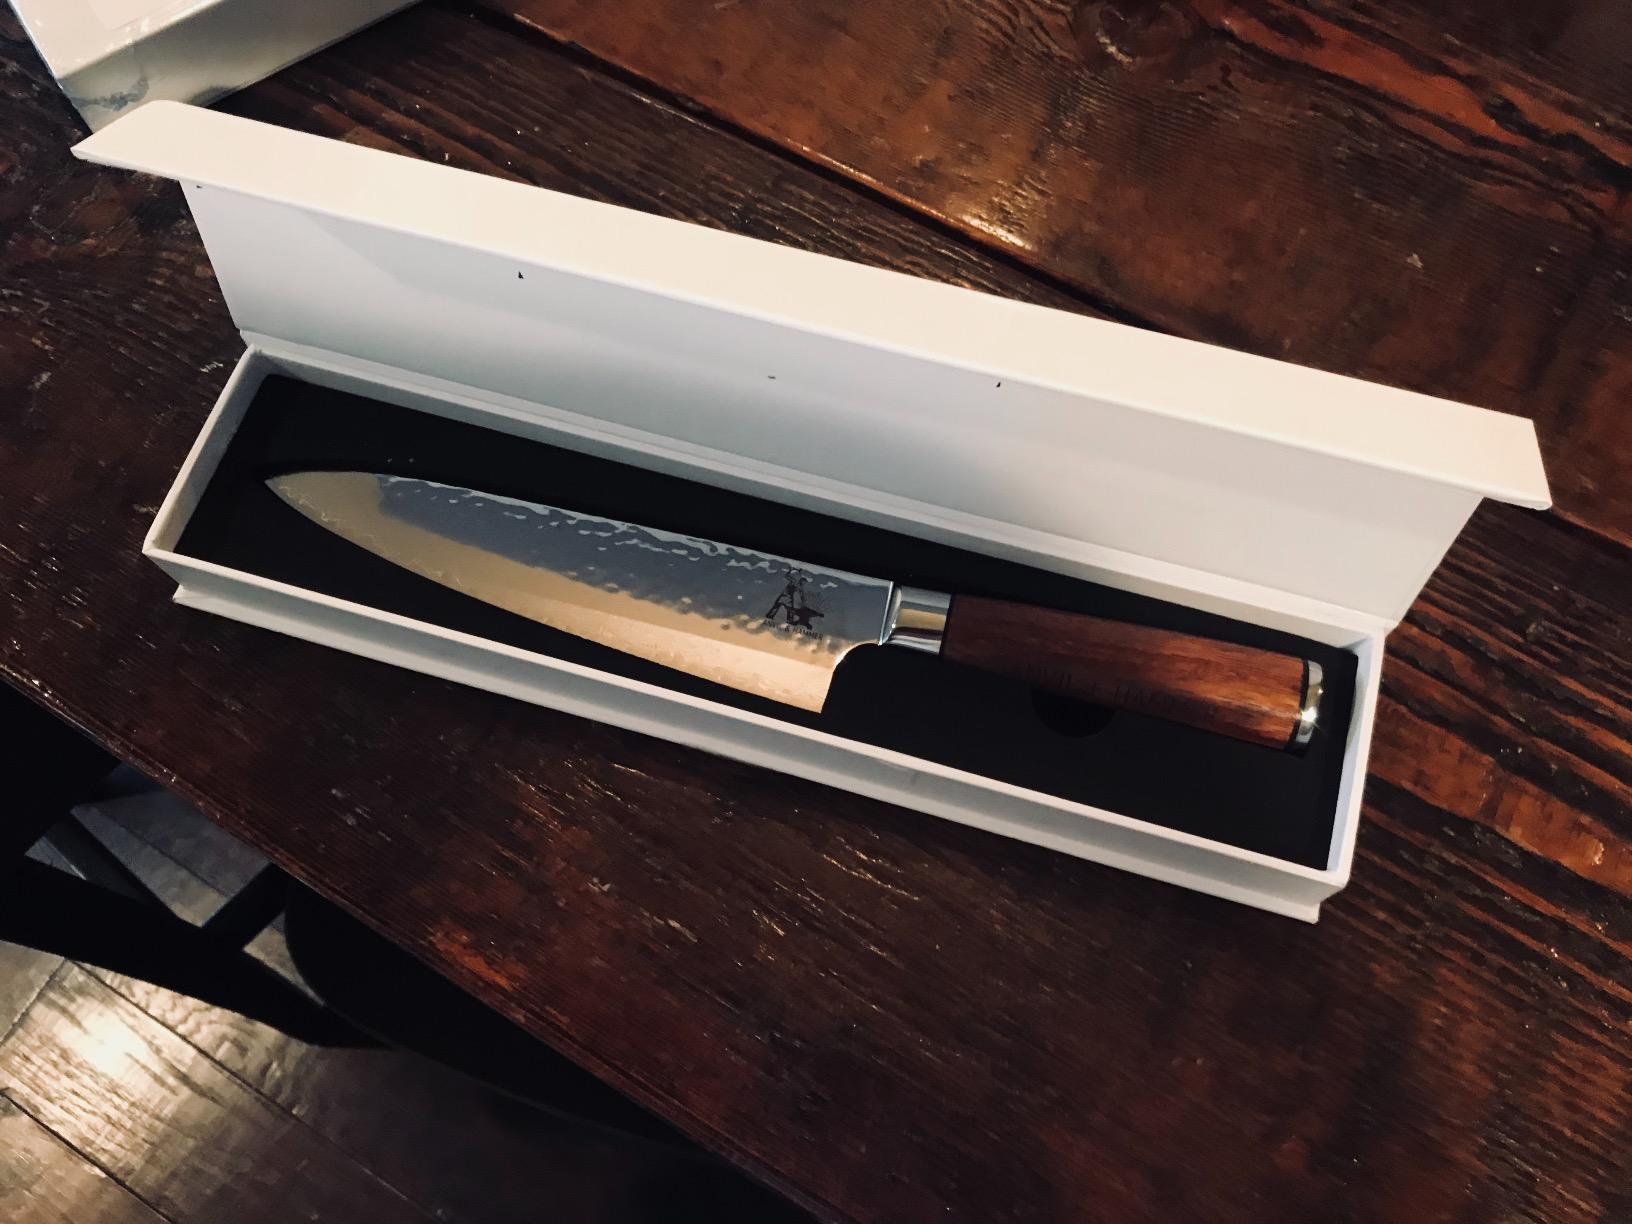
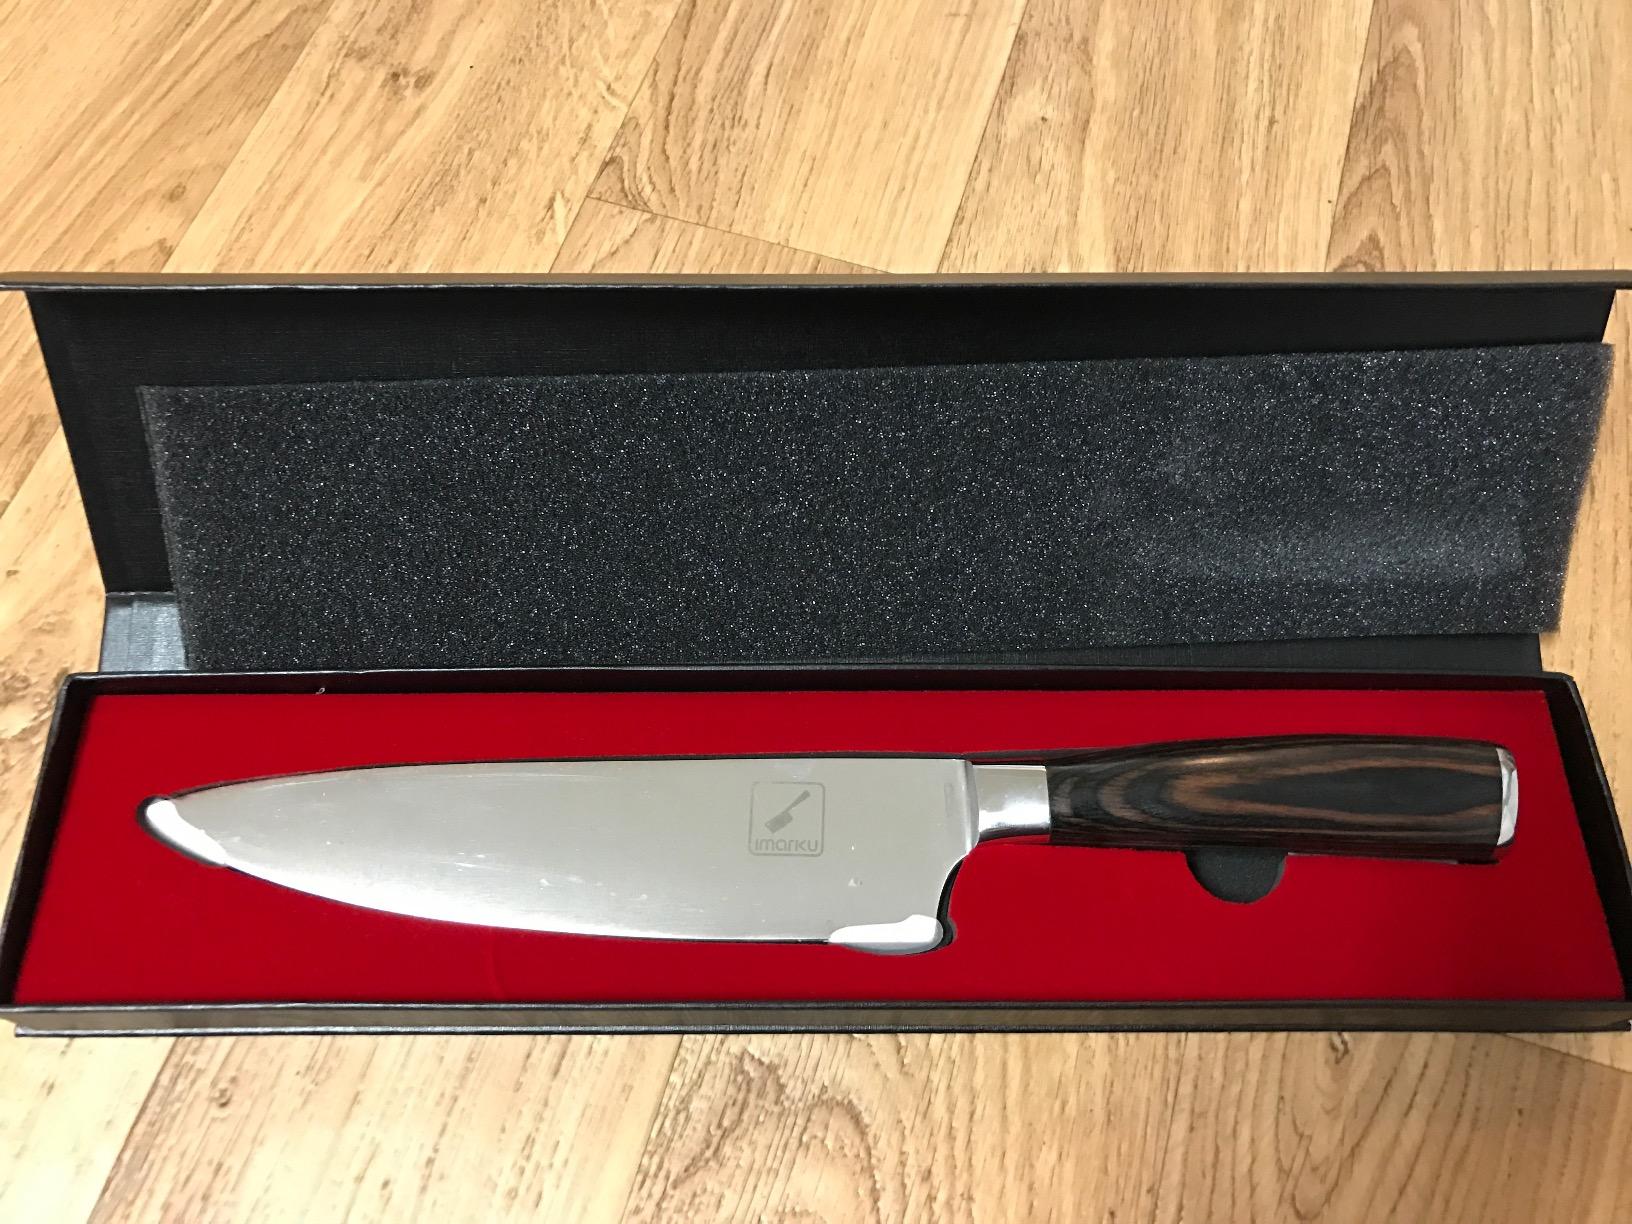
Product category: items_knife
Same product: no